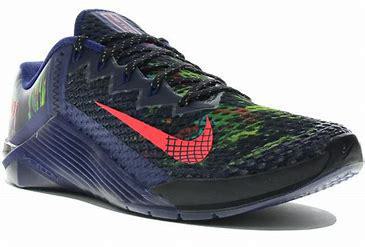
Brand: Nike
Model: Metcon 6